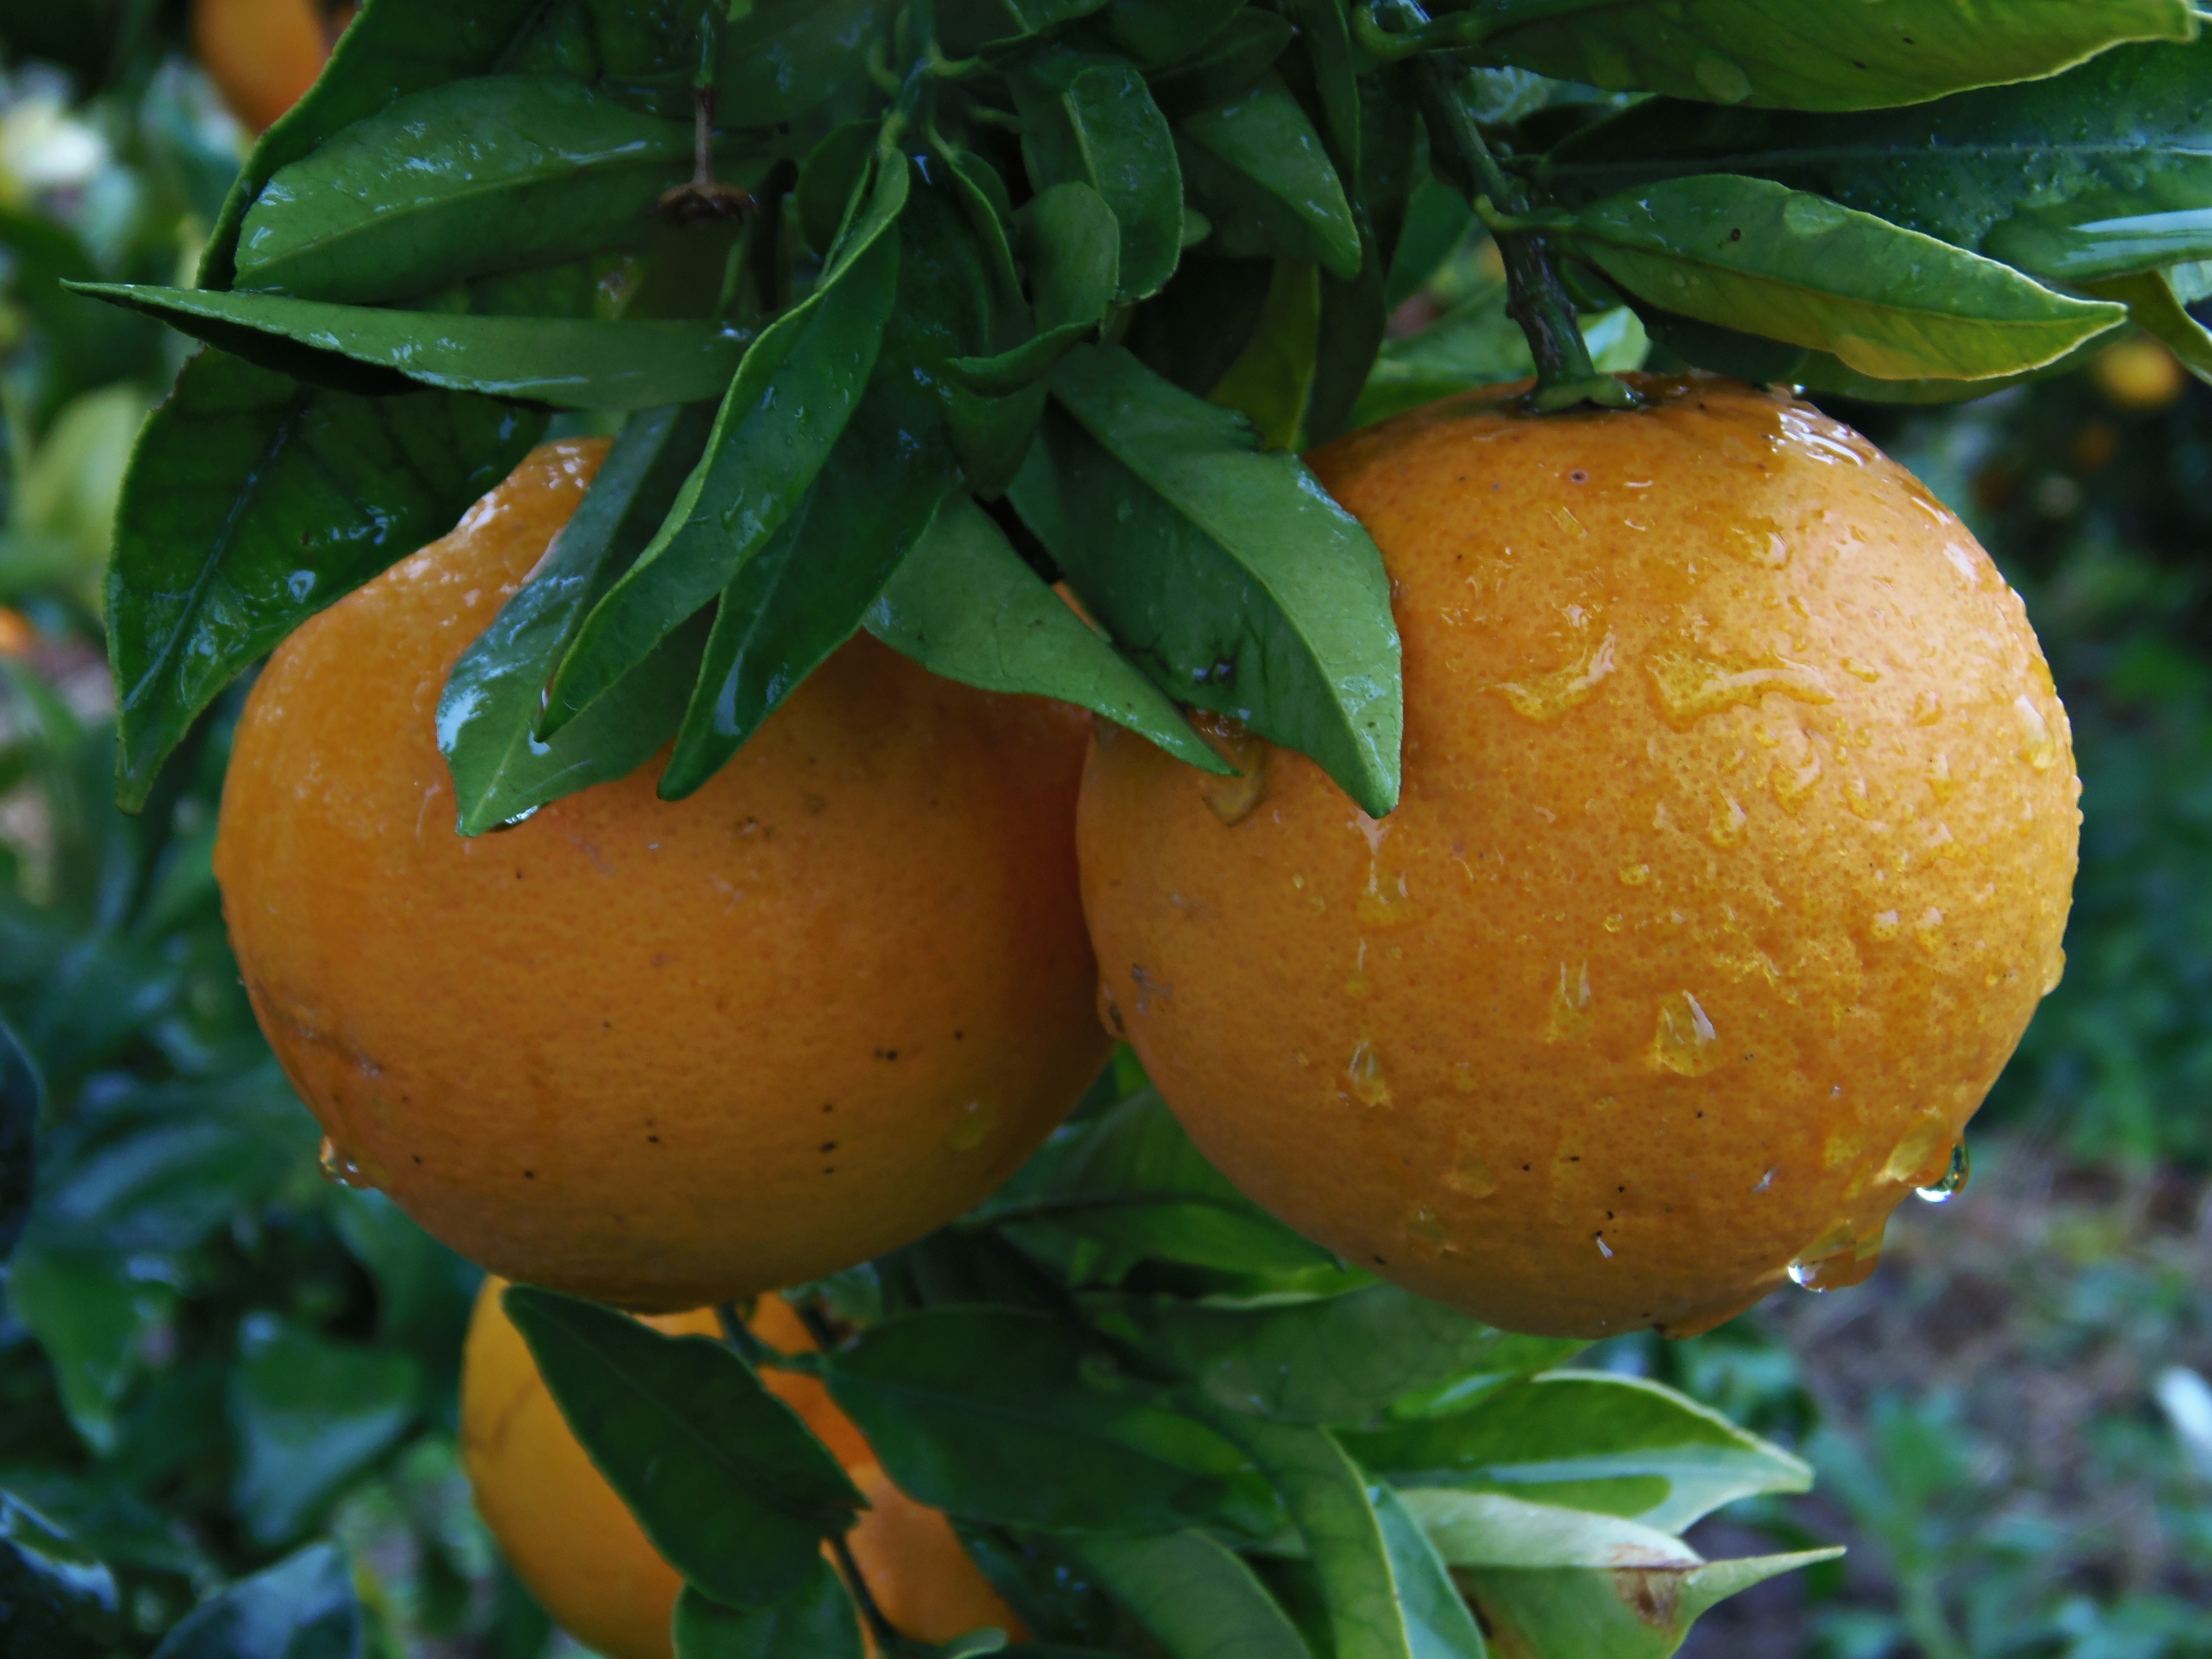
nature, plant, fruit, rain, orange, food, mediterranean, produce, tangerine, kumquat, clementine, naranjo, vegetarian food, citrus, flowering plant, drops of rain, bitter orange, mandarin orange, land plant, sweet lemon, meyer lemon, tangelo, yuzu, calamondin